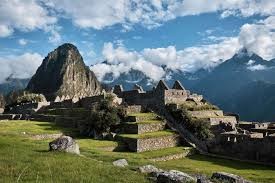
Landmark: Machu Picchu